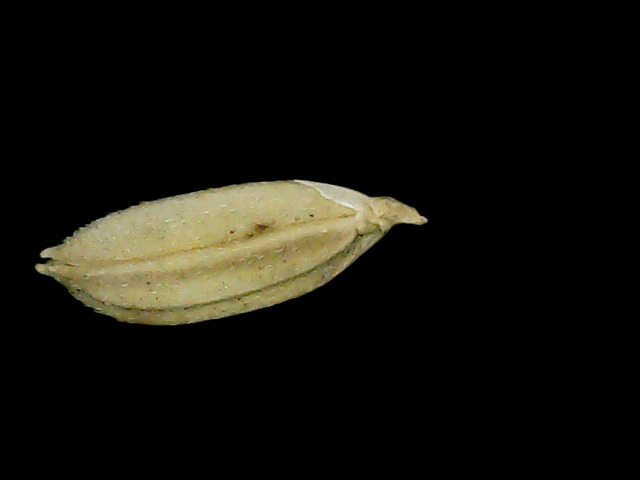
Rice variety: Bd52